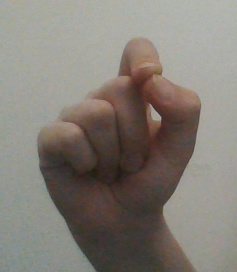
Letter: fa